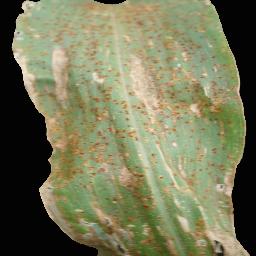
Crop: corn
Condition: (maize)_common_rust